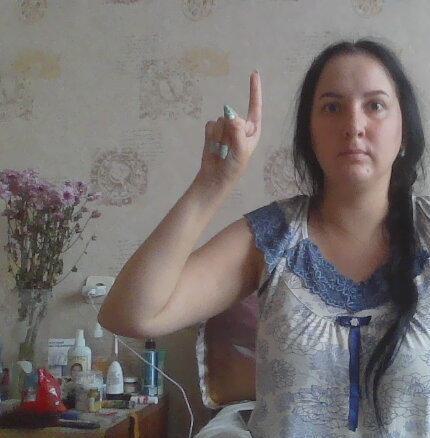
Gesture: one